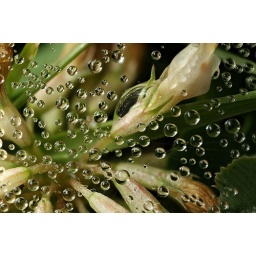
Tiny dewdrop on a ground spider web over the top of an older white clover flower